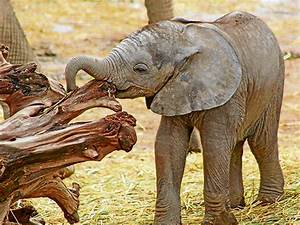
Label: elephant